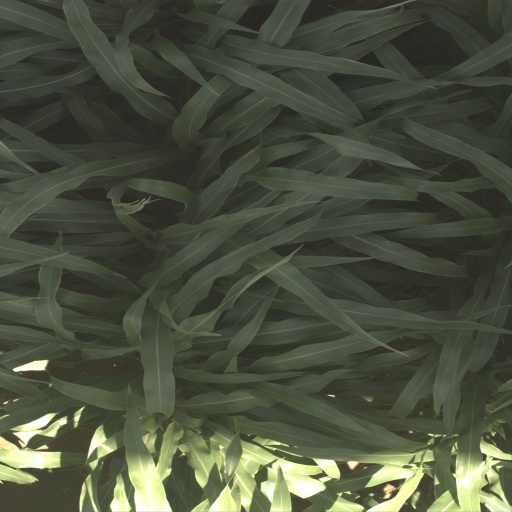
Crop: sorghum